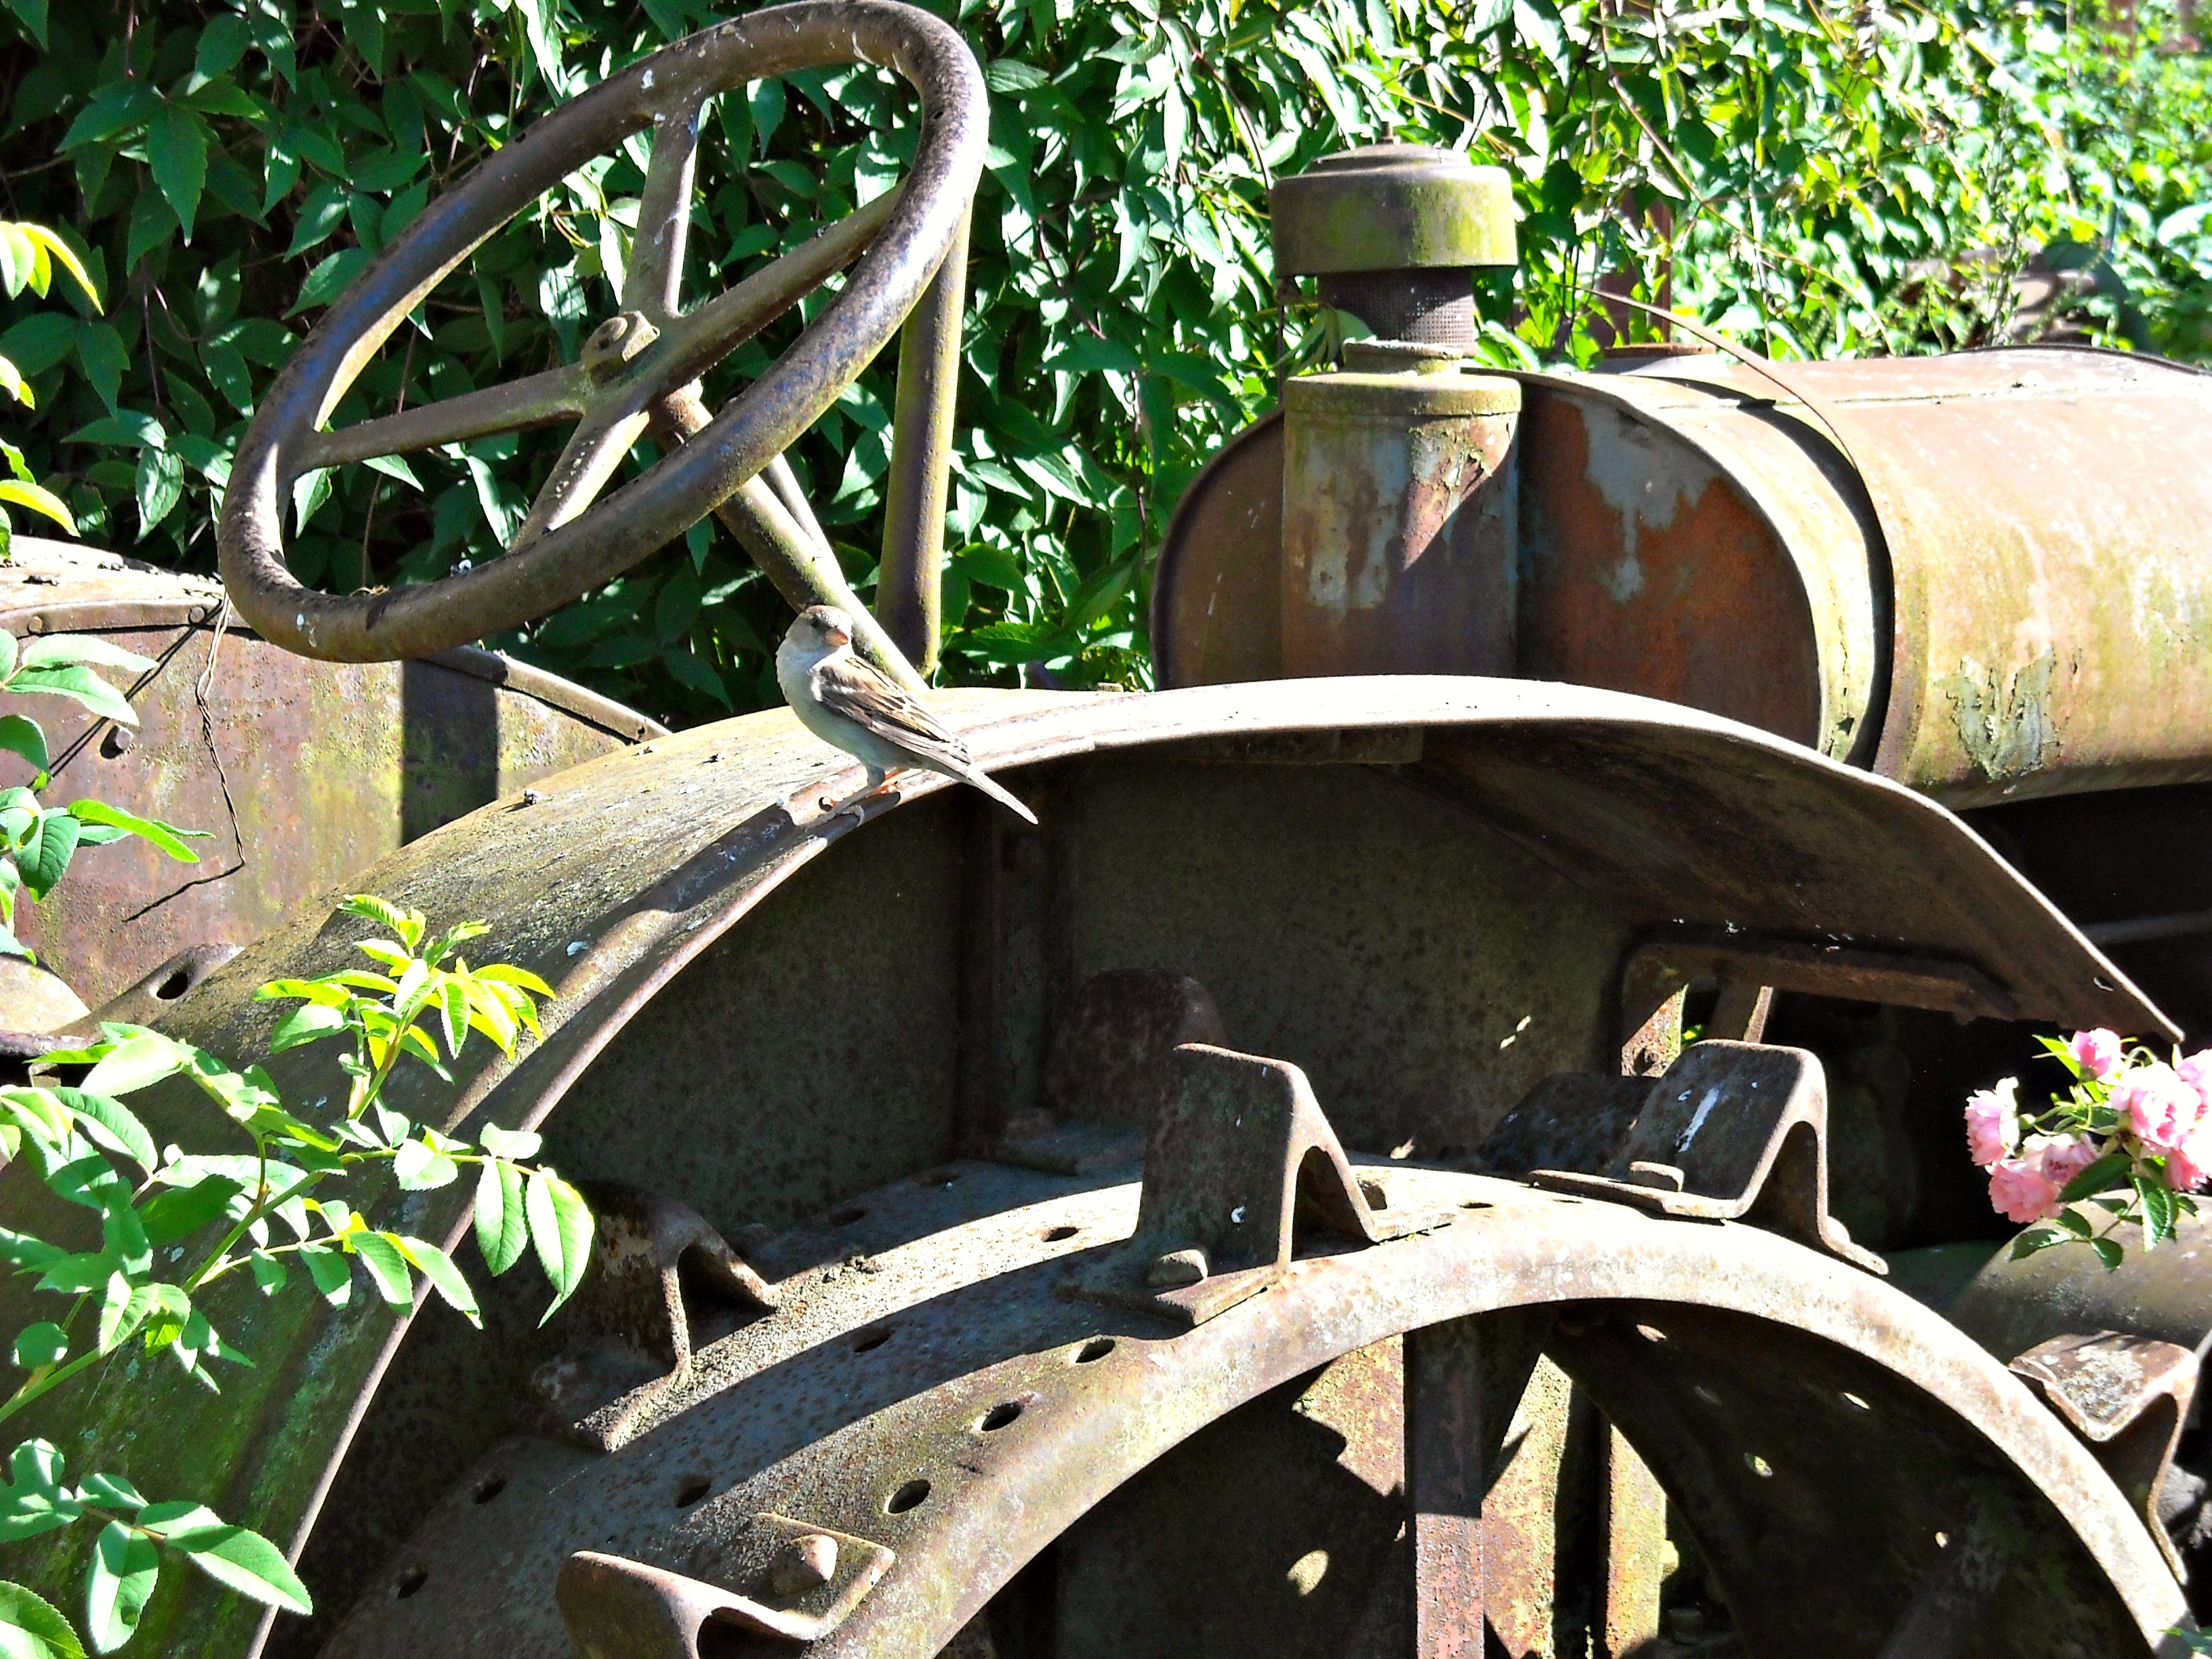
nature, bird, car, wheel, old, tool, green, vehicle, rusty, agricultural machinery